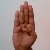
The image shows a hand gesture representing the letter 'B' in Indian Sign Language.